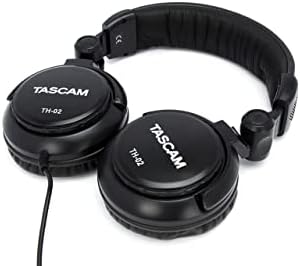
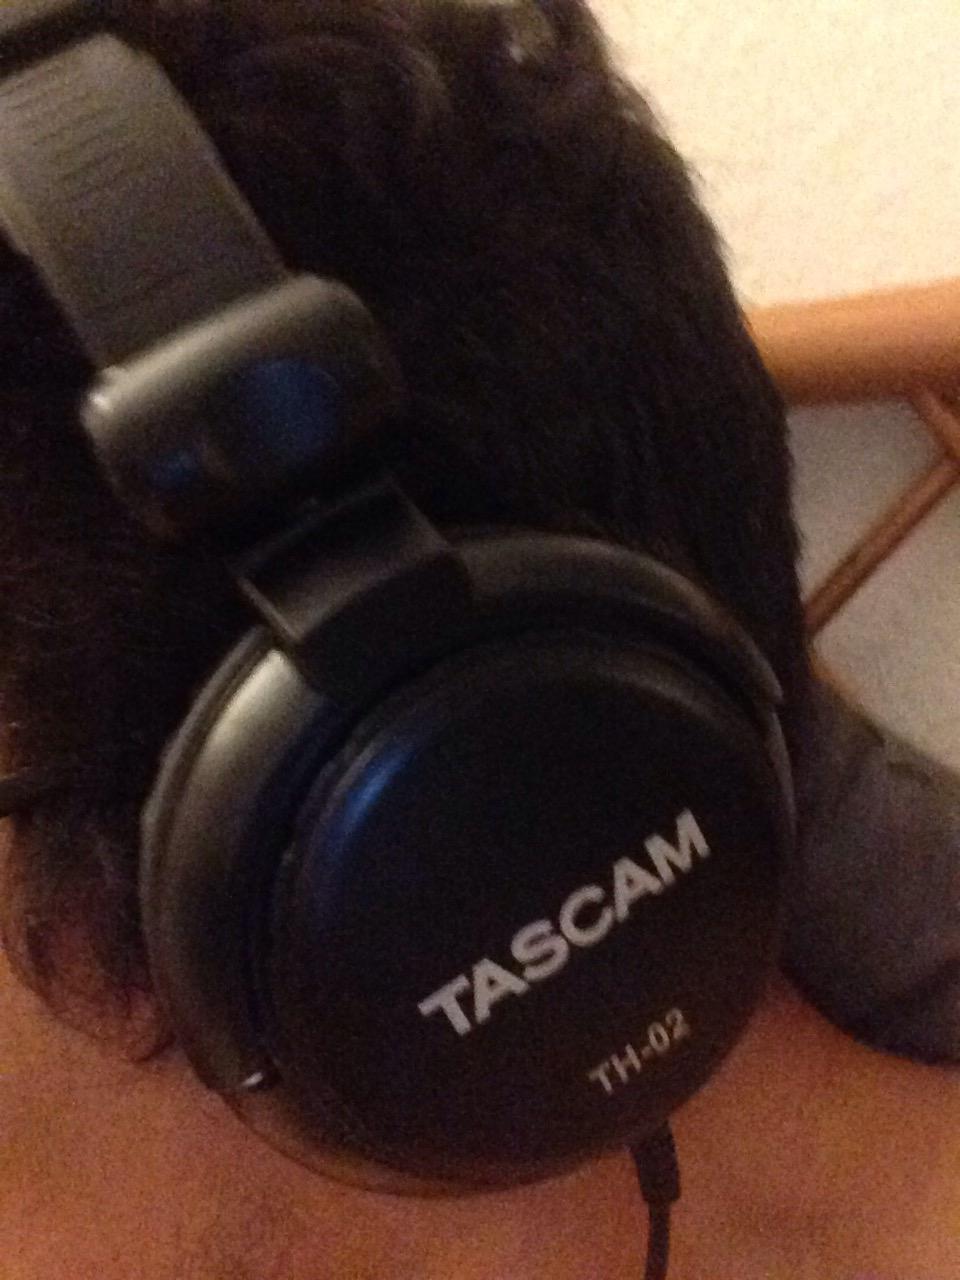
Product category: headphones
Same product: yes